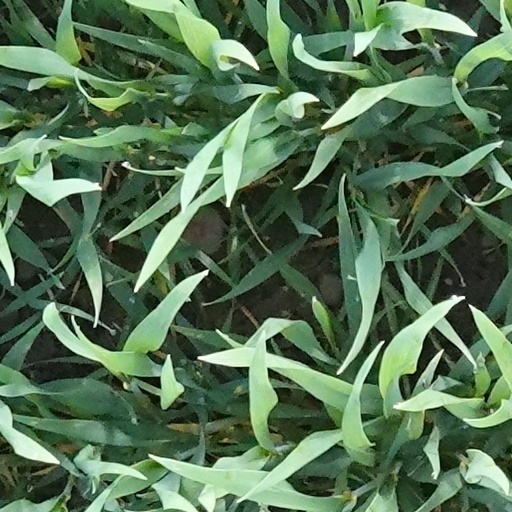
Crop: wheat